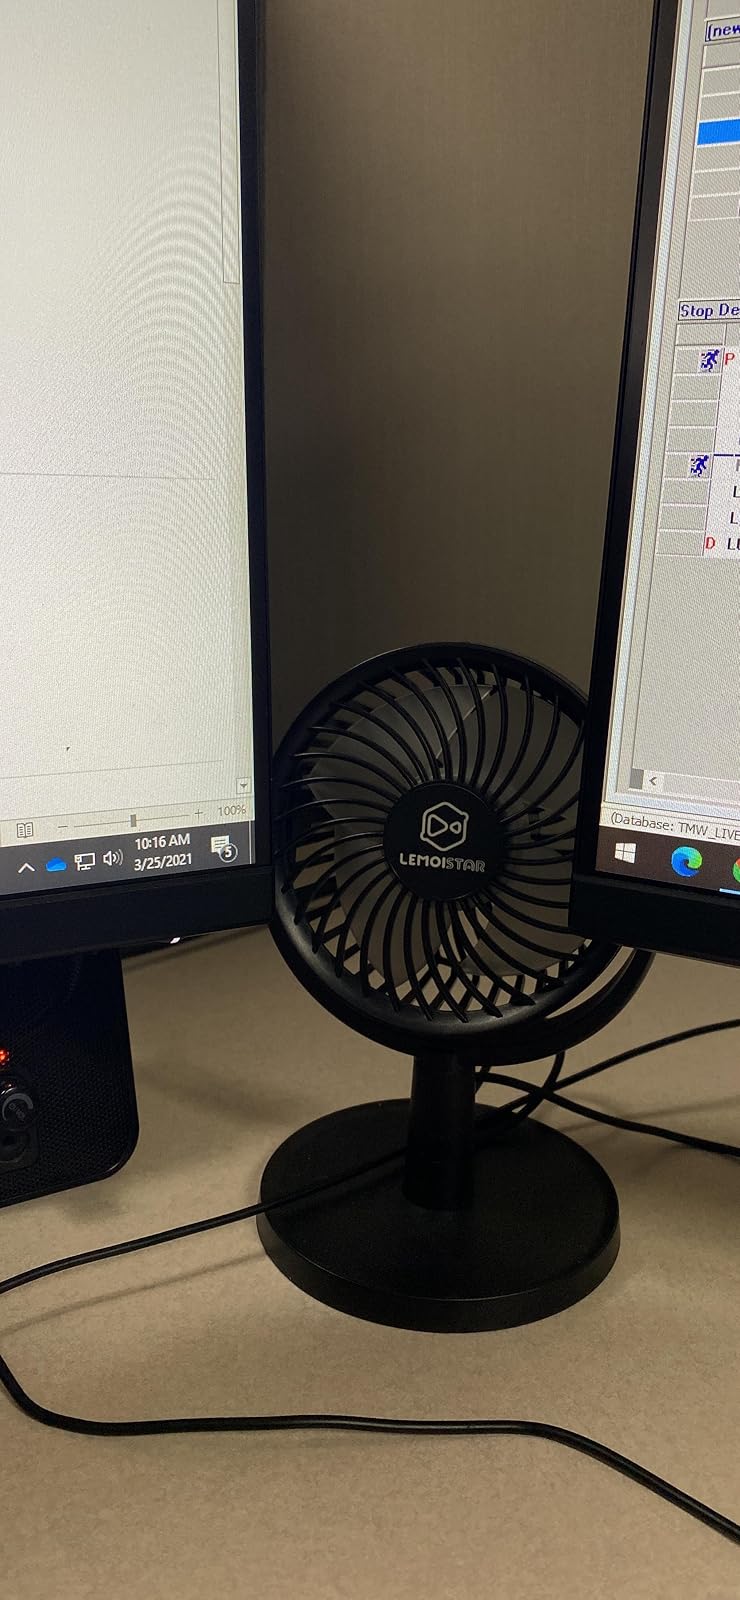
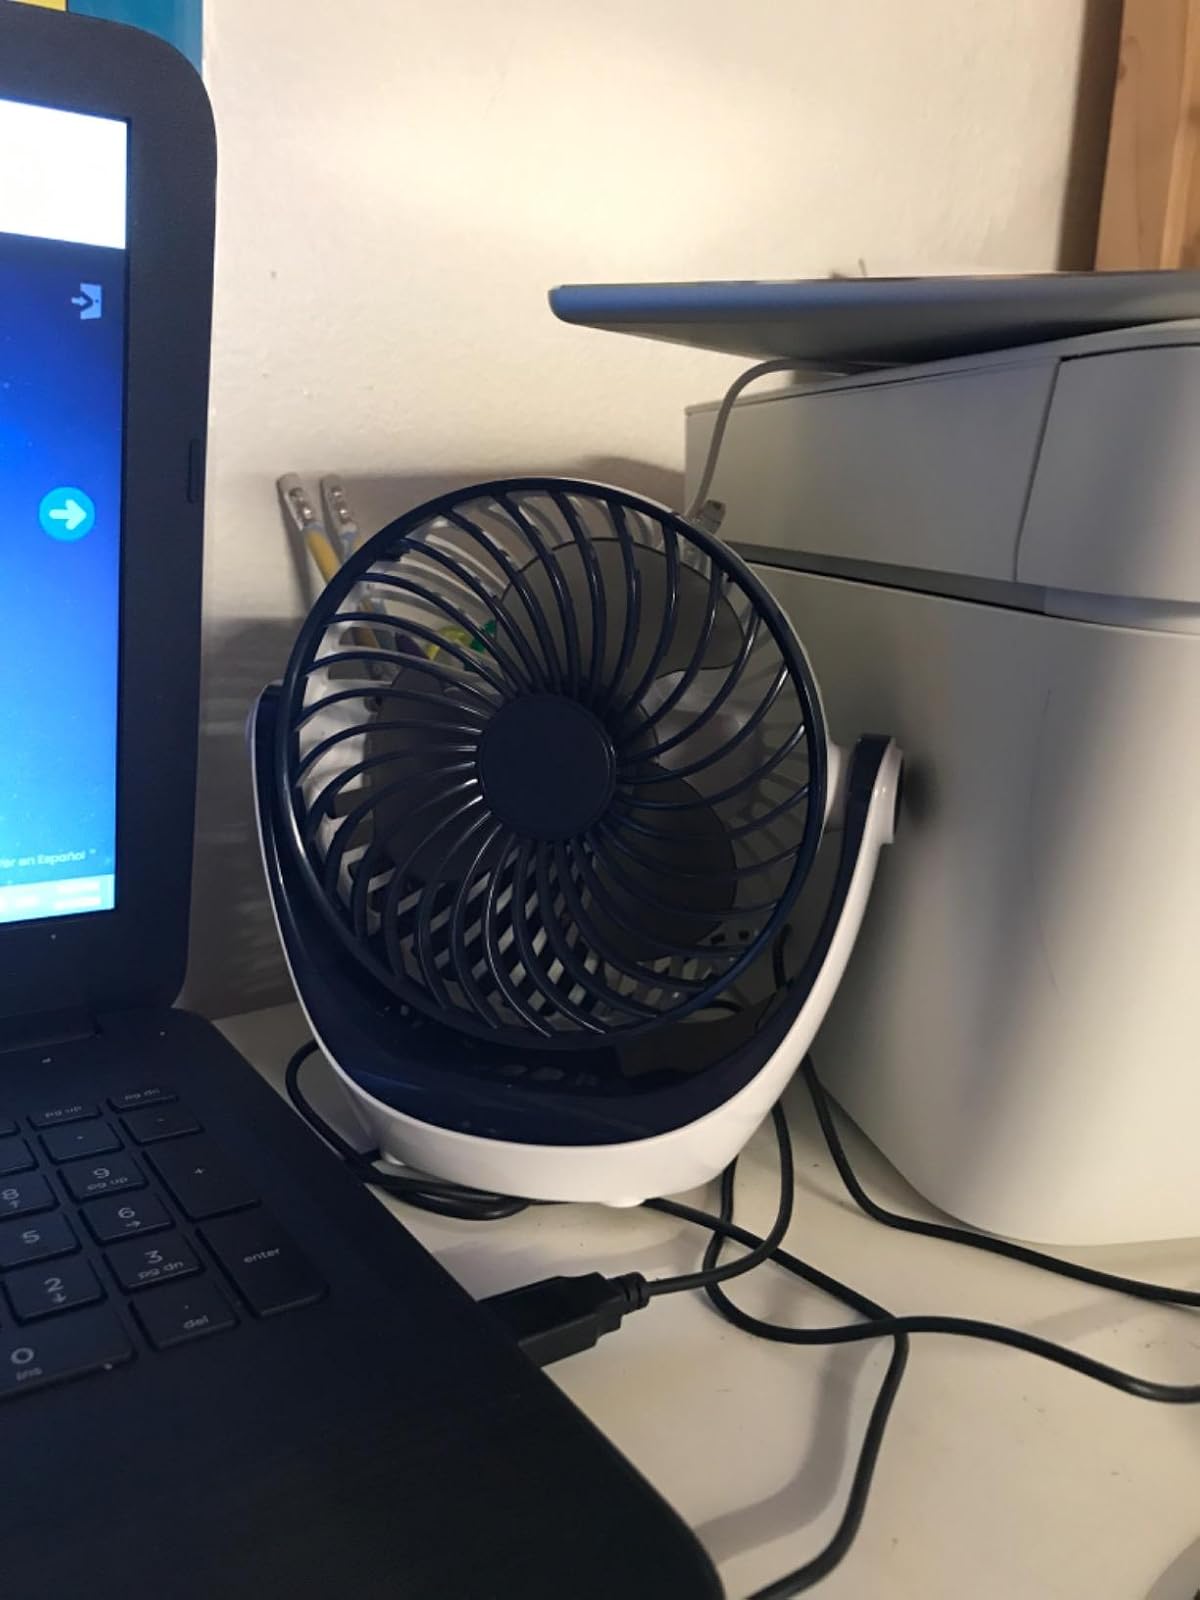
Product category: fan
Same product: no